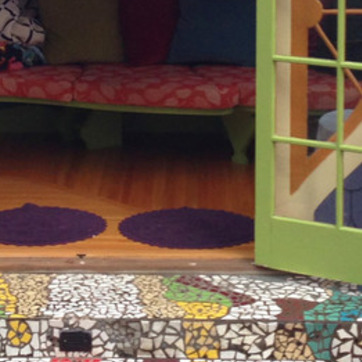
Material: wood